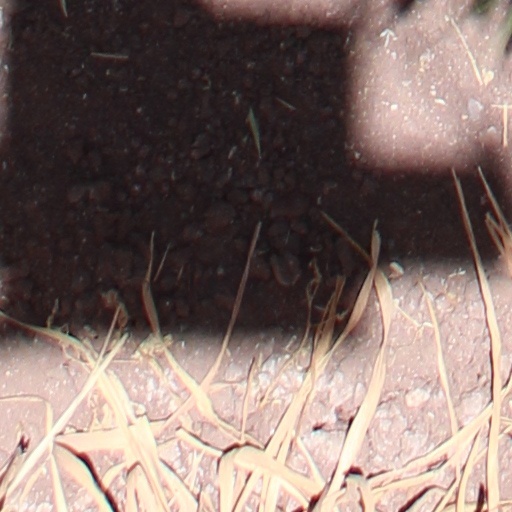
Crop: wheat